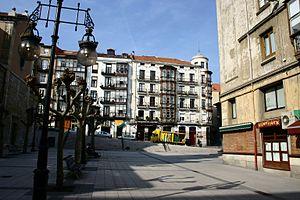
Santander est une commune et une ville portuaire espagnole, capitale de la communauté autonome et région historique de Cantabrie, située sur la côte Cantabrique, au nord du pays.